Jesse Pennington

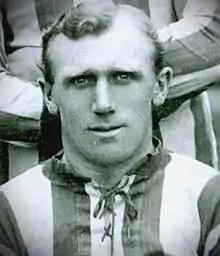
Pennington in 1912

Jesse Pennington (23 August 1883 – 5 September 1970) was an English footballer in the early part of the 20th century. He was nicknamed "Peerless Pennington".